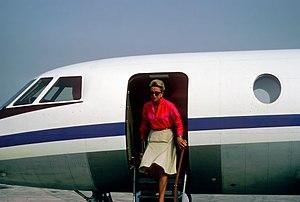
Descente de son avion, Jacqueline va être reçue par le président Houfouet-Boigny
Jacqueline Auriol, née Jacqueline Douet le 5 novembre 1917 à Challans et morte le 11 février 2000 à Paris, est une aviatrice française. Elle est la première femme pilote d'essai en France.